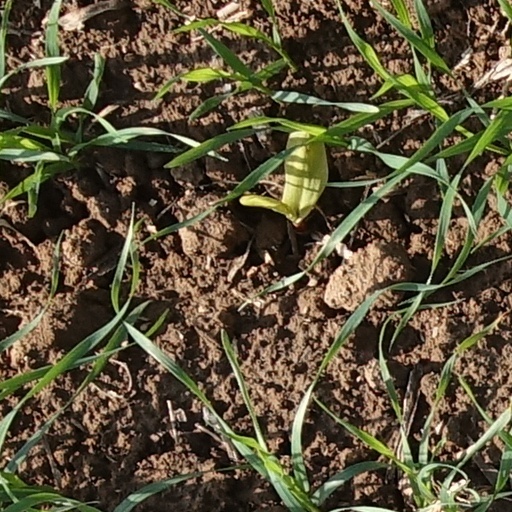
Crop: wheat